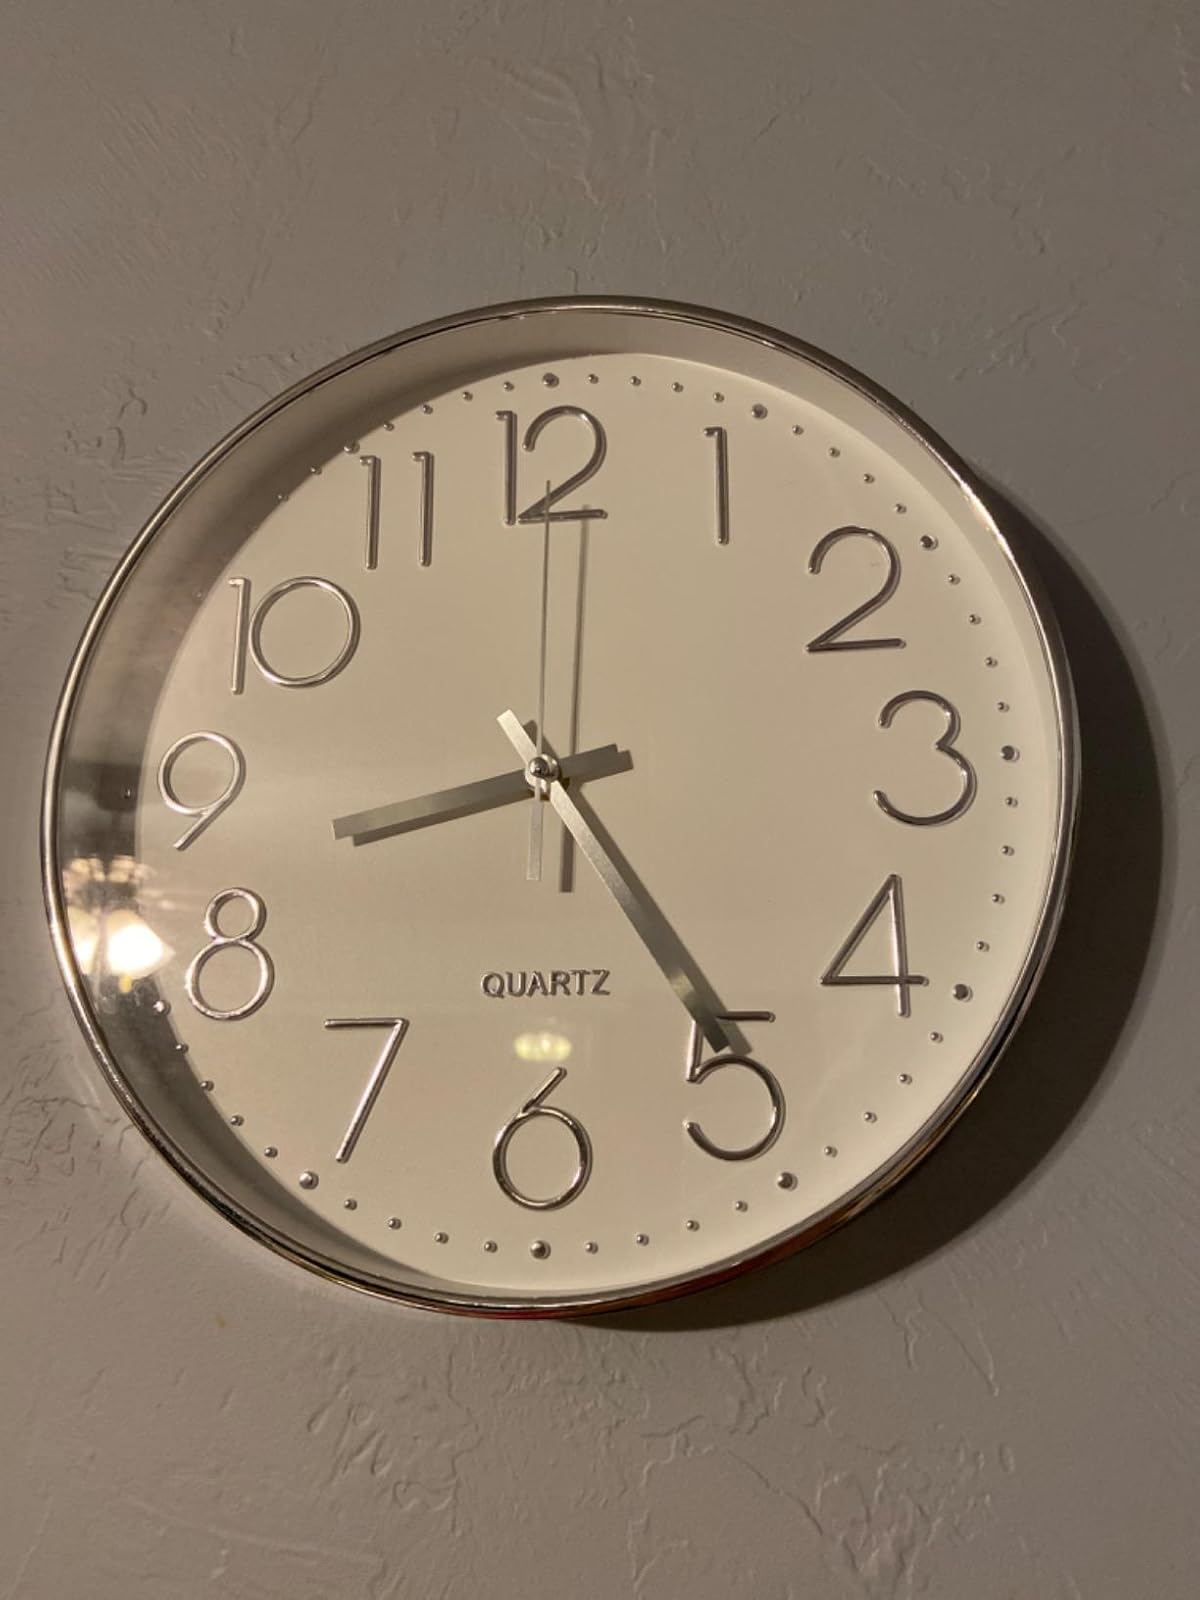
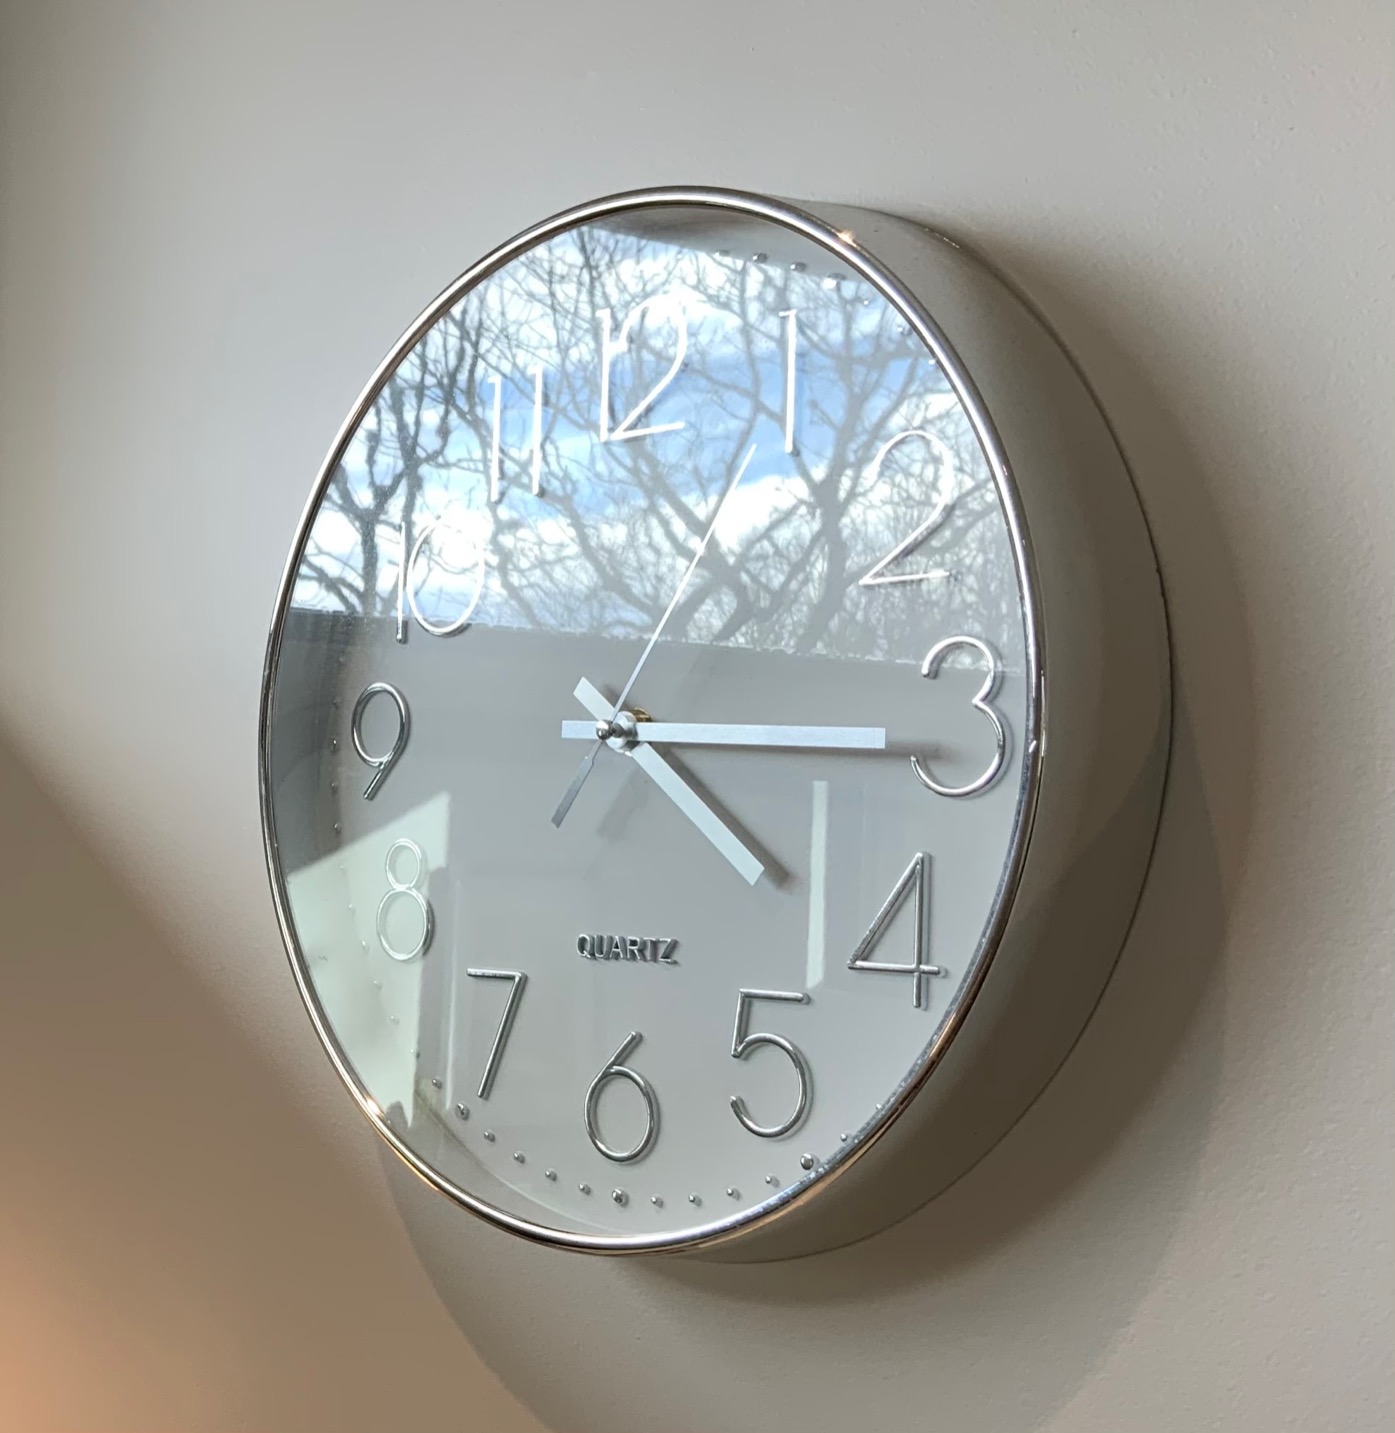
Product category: clock
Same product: yes